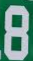
Number: 8